Kanyaka, South Australia

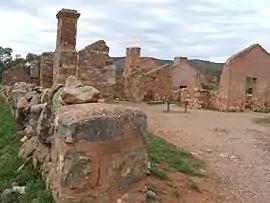

Kanyaka is a rural locality in the Far North region of South Australia, situated in the Flinders Ranges Council.